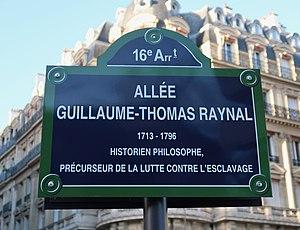
Plaque de l'allée Guillaume-Thomas-Raynal, au centre de l'avenue du Président-Wilson (Paris, 16e).
L' allée Guillaume-Thomas-Raynal également appelée allée de l'Abbé-Guillaume-Thomas-Raynal est une voie du 16e arrondissement de Paris.
L'avenue du Président-Wilson est une avenue des 8ᵉ et 16ᵉ arrondissements de Paris.
L'abbé Guillaume-Thomas Raynal, né à Lapanouse en Aveyron le 12 avril 1713 et mort à Chaillot le 6 mars 1796, est un historien, écrivain, penseur et prêtre français.